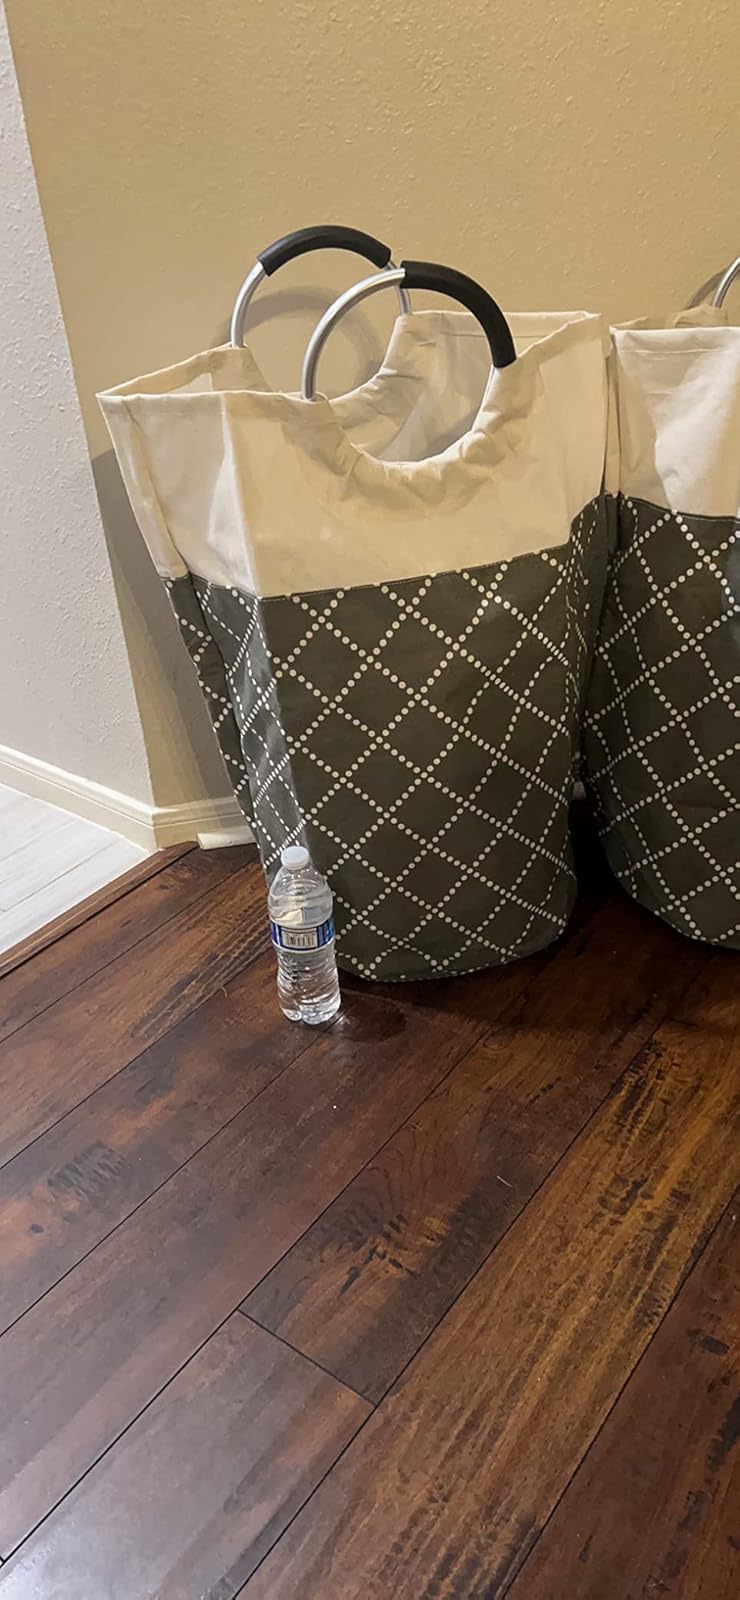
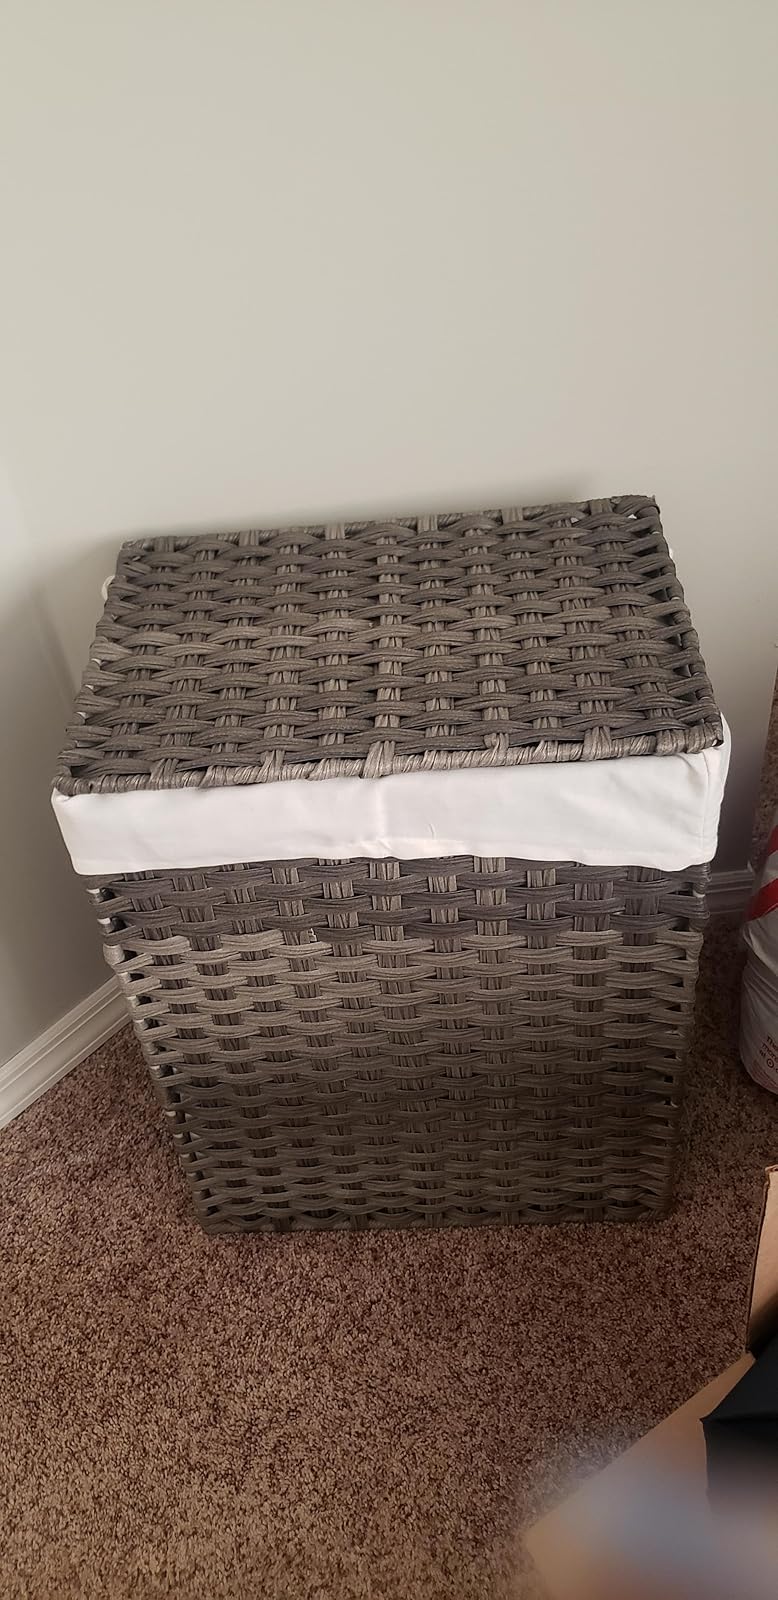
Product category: items_hamper
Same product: no